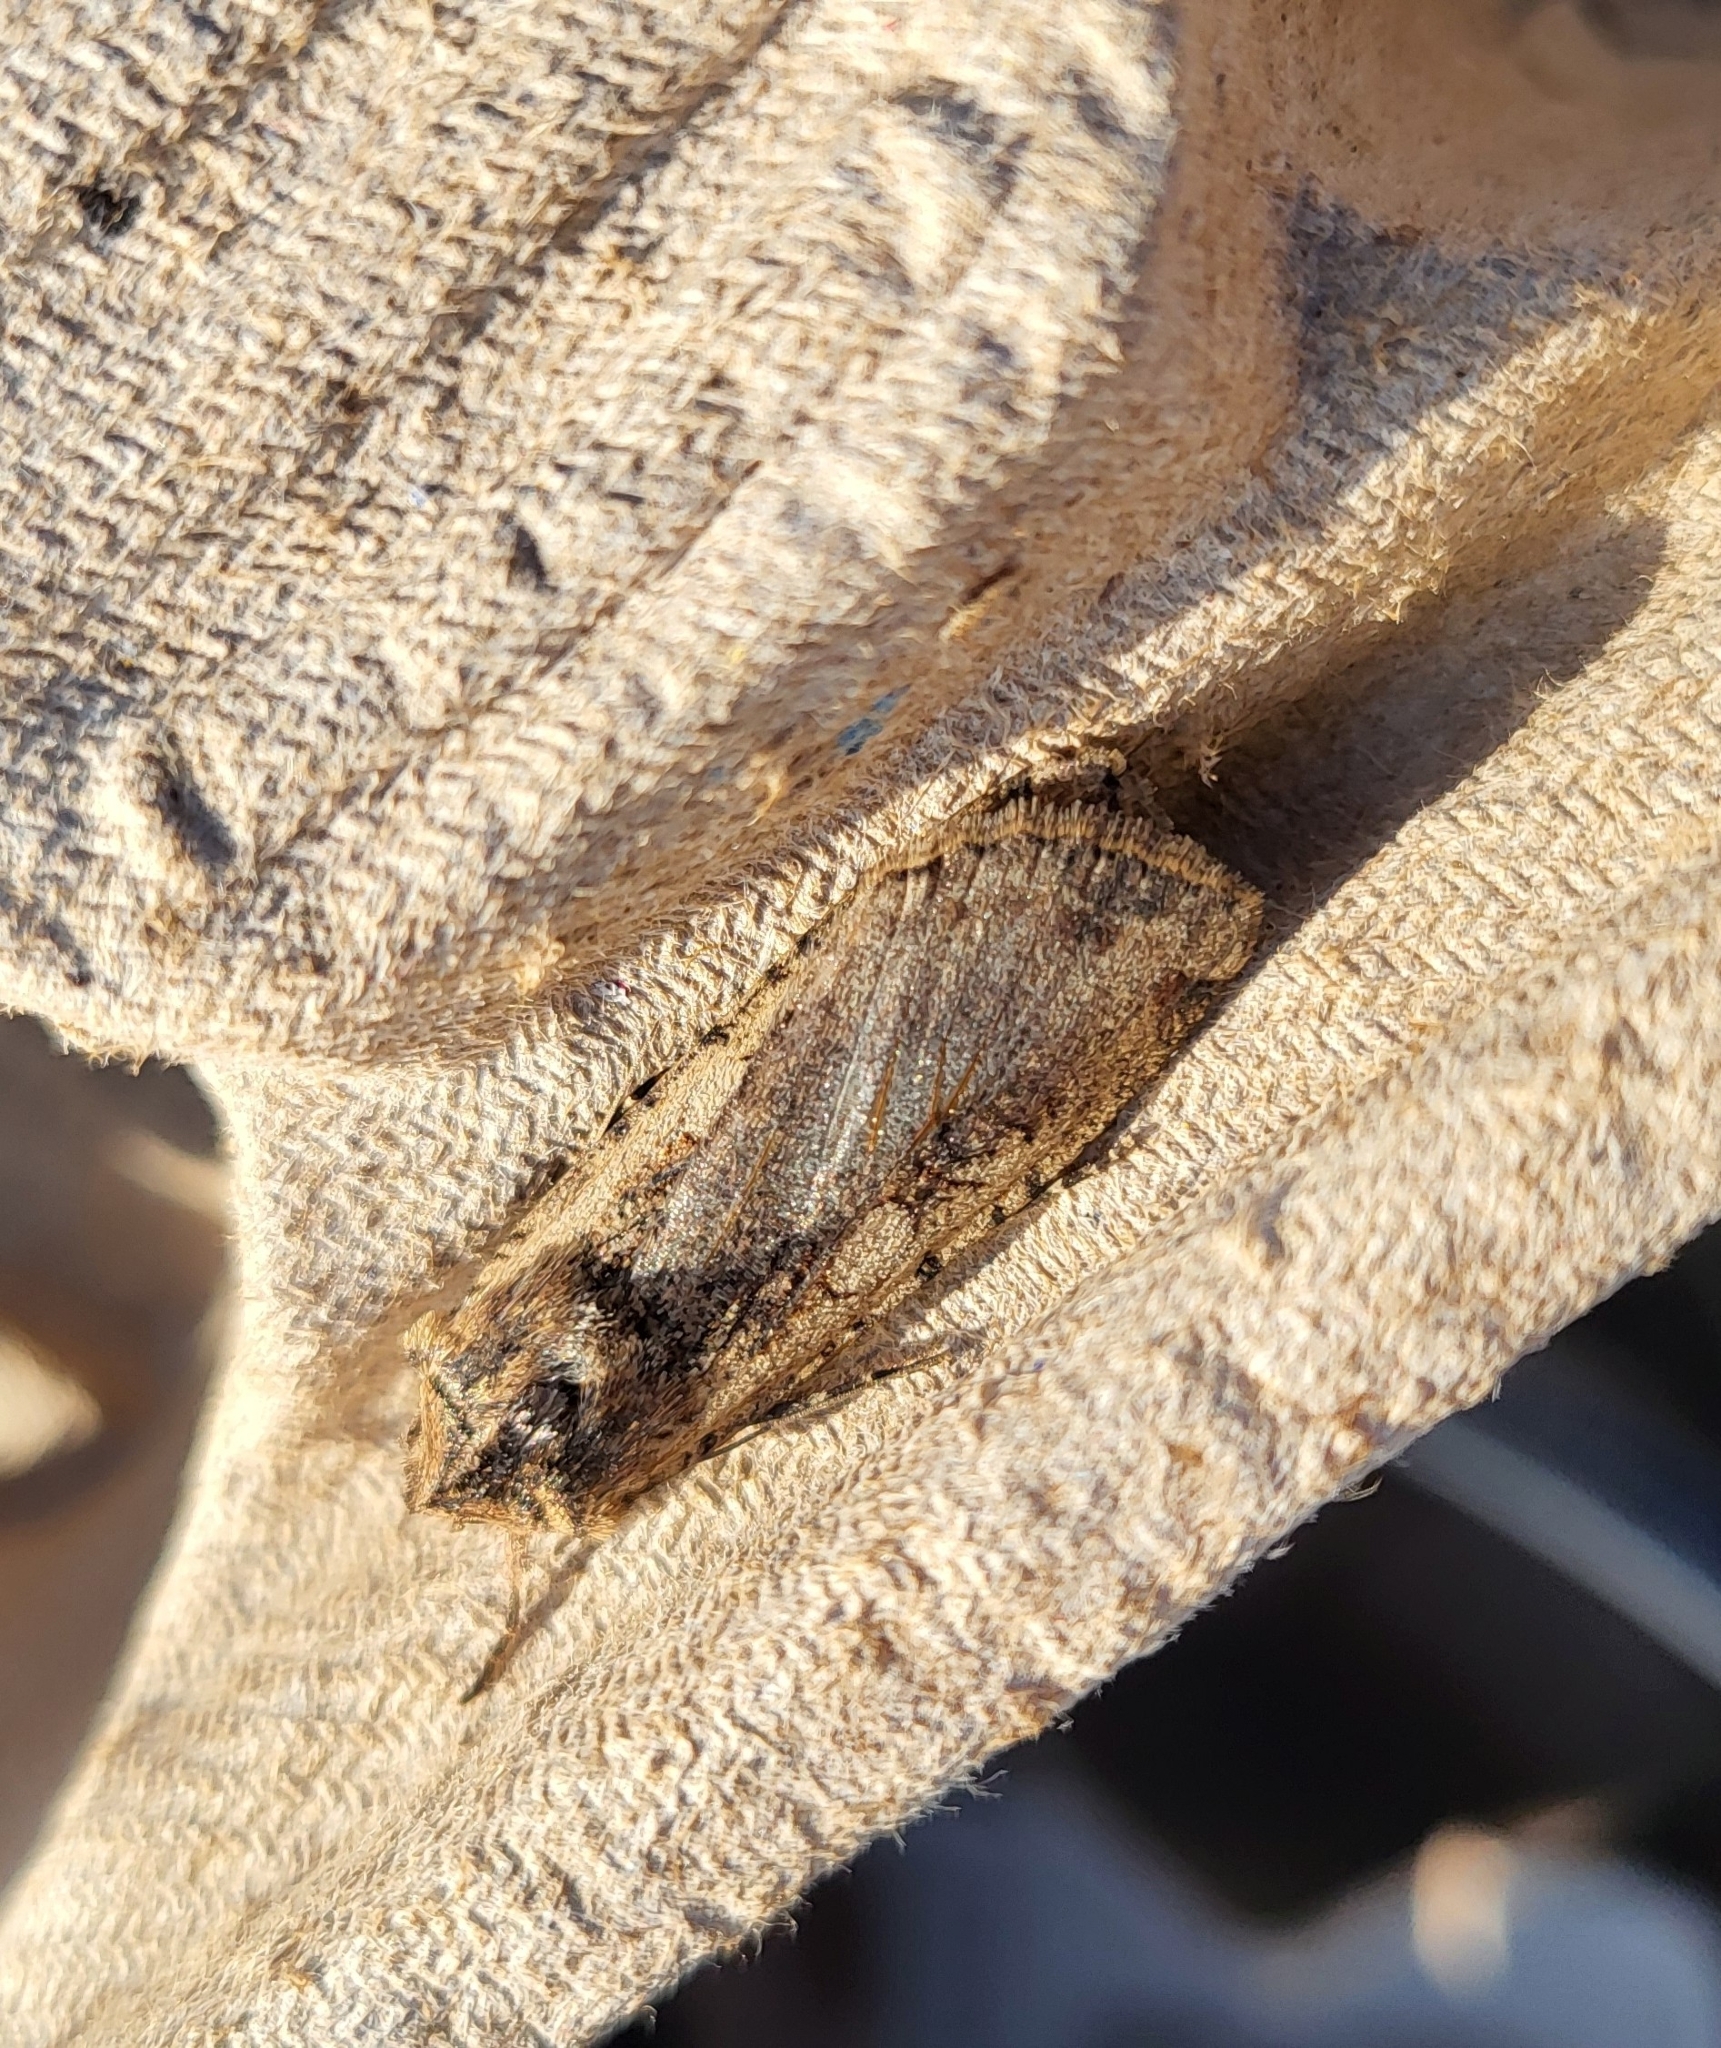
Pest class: cutworms